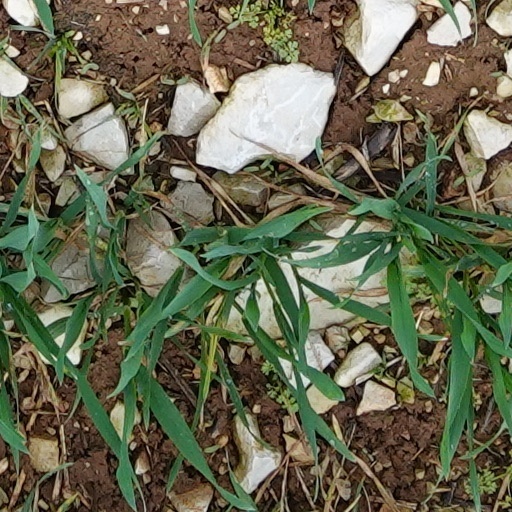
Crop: wheat